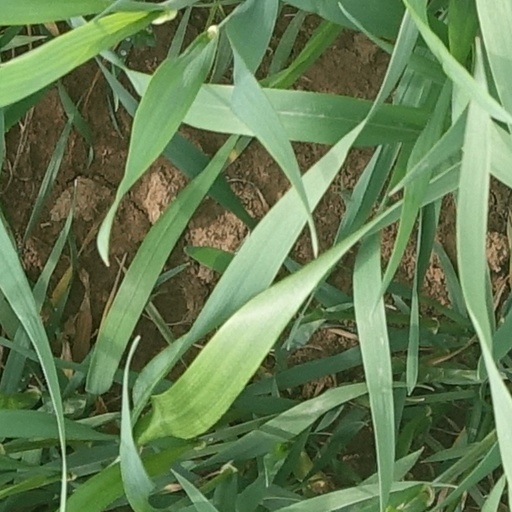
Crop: wheat